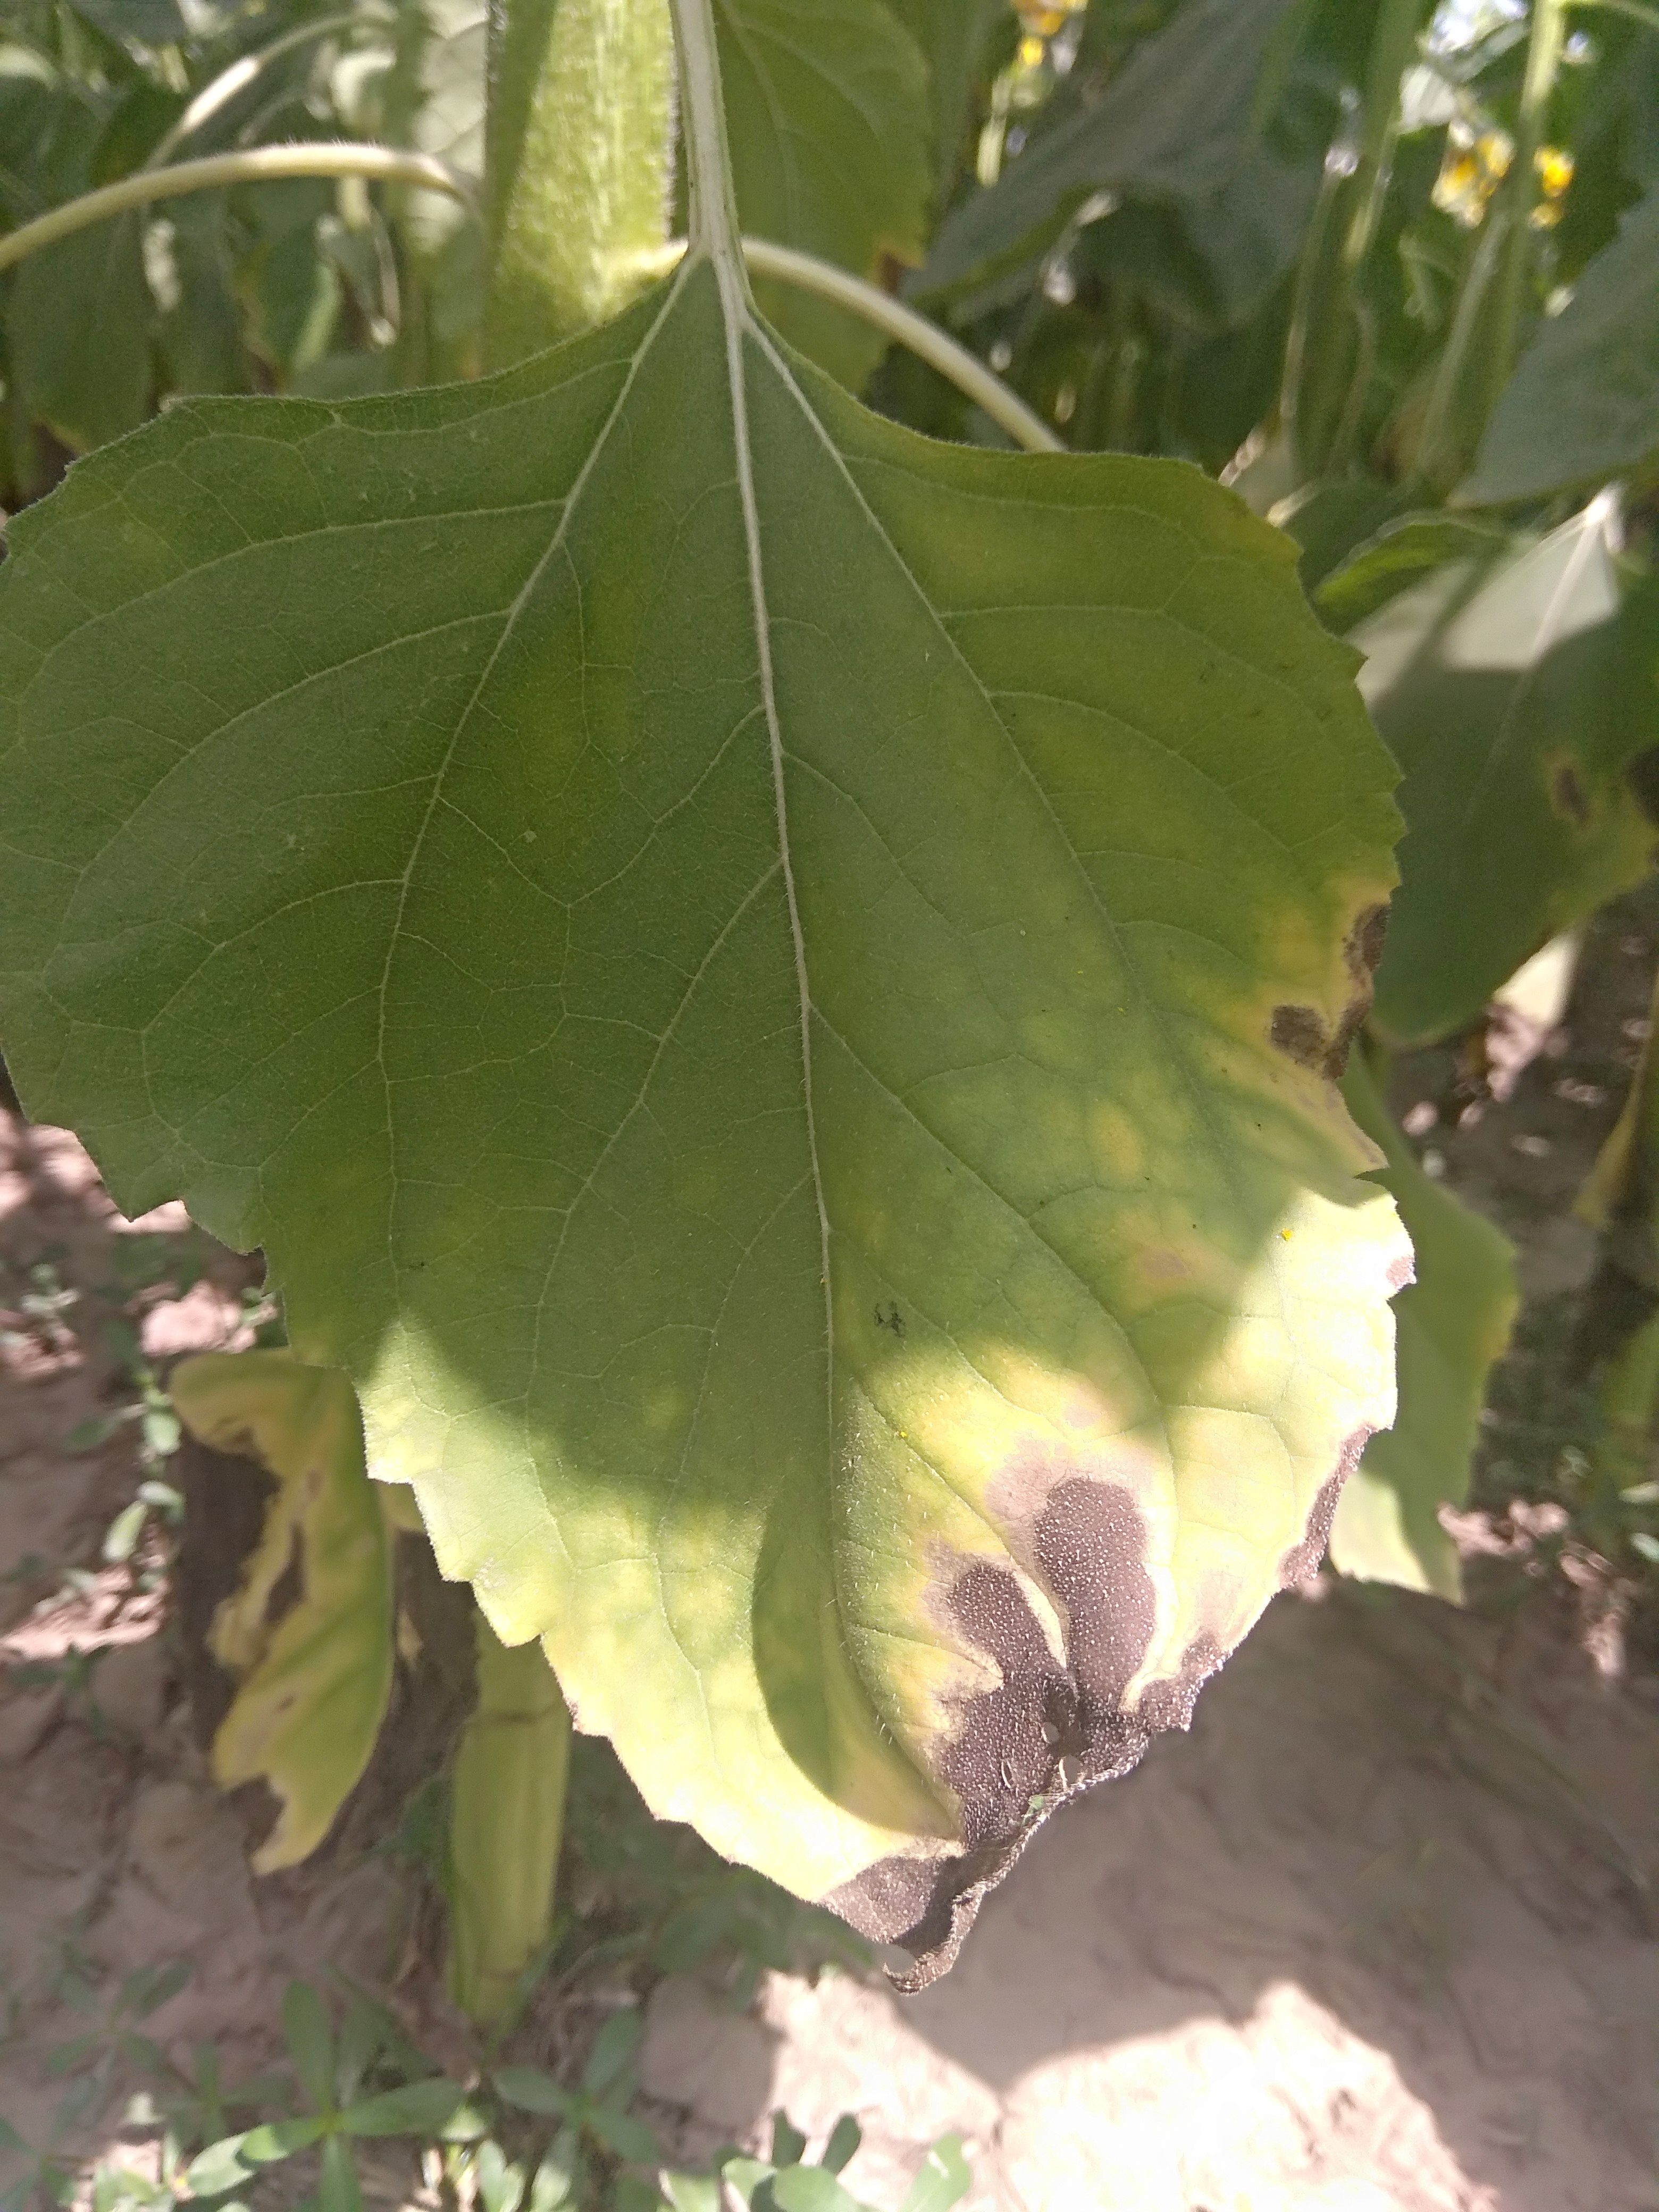
Label: Downy_mildew